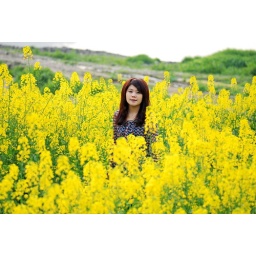
girl in flower sea